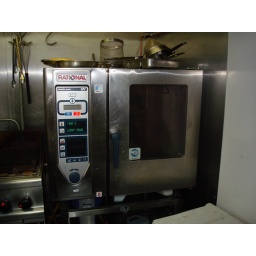
combi oven in main kitchen